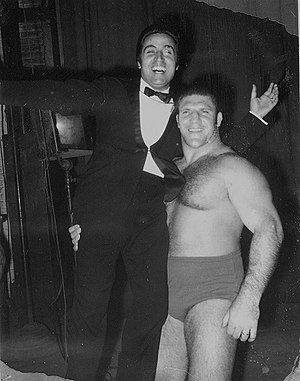
Bruno Sammartino
Bruno Sammartino en Mario Trevi
Bruno Leopoldo Francesco Sammartino var en italiensk-amerikansk professionel wrestler, der er mest kendt som den længst regerende verdensmester i World Wide Wrestling Federation, hvor han holdt WWWF World Heavyweight Championship to gange i en samlet periode på over 11 år. Samtidig var hans første periode som verdensmester fra 1963 til 1971 den længste som verdensmester nogensinde.